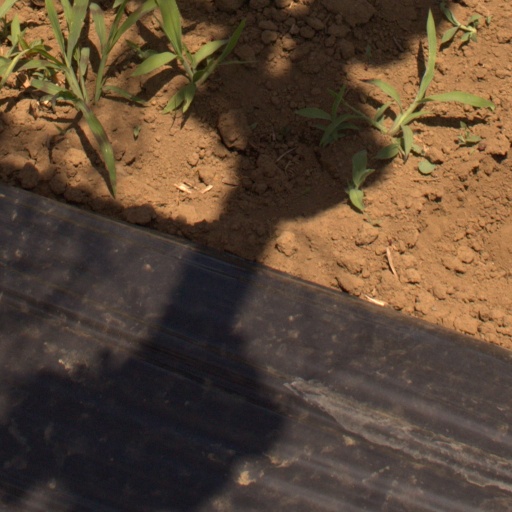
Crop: Jerusalem artichoke